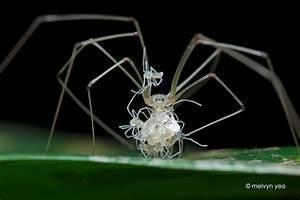
spider